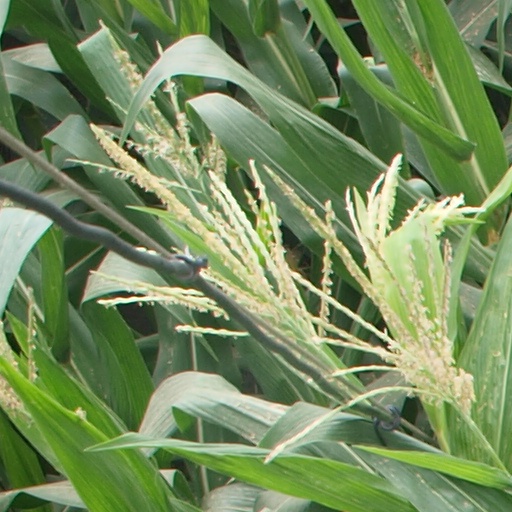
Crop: maize; corn